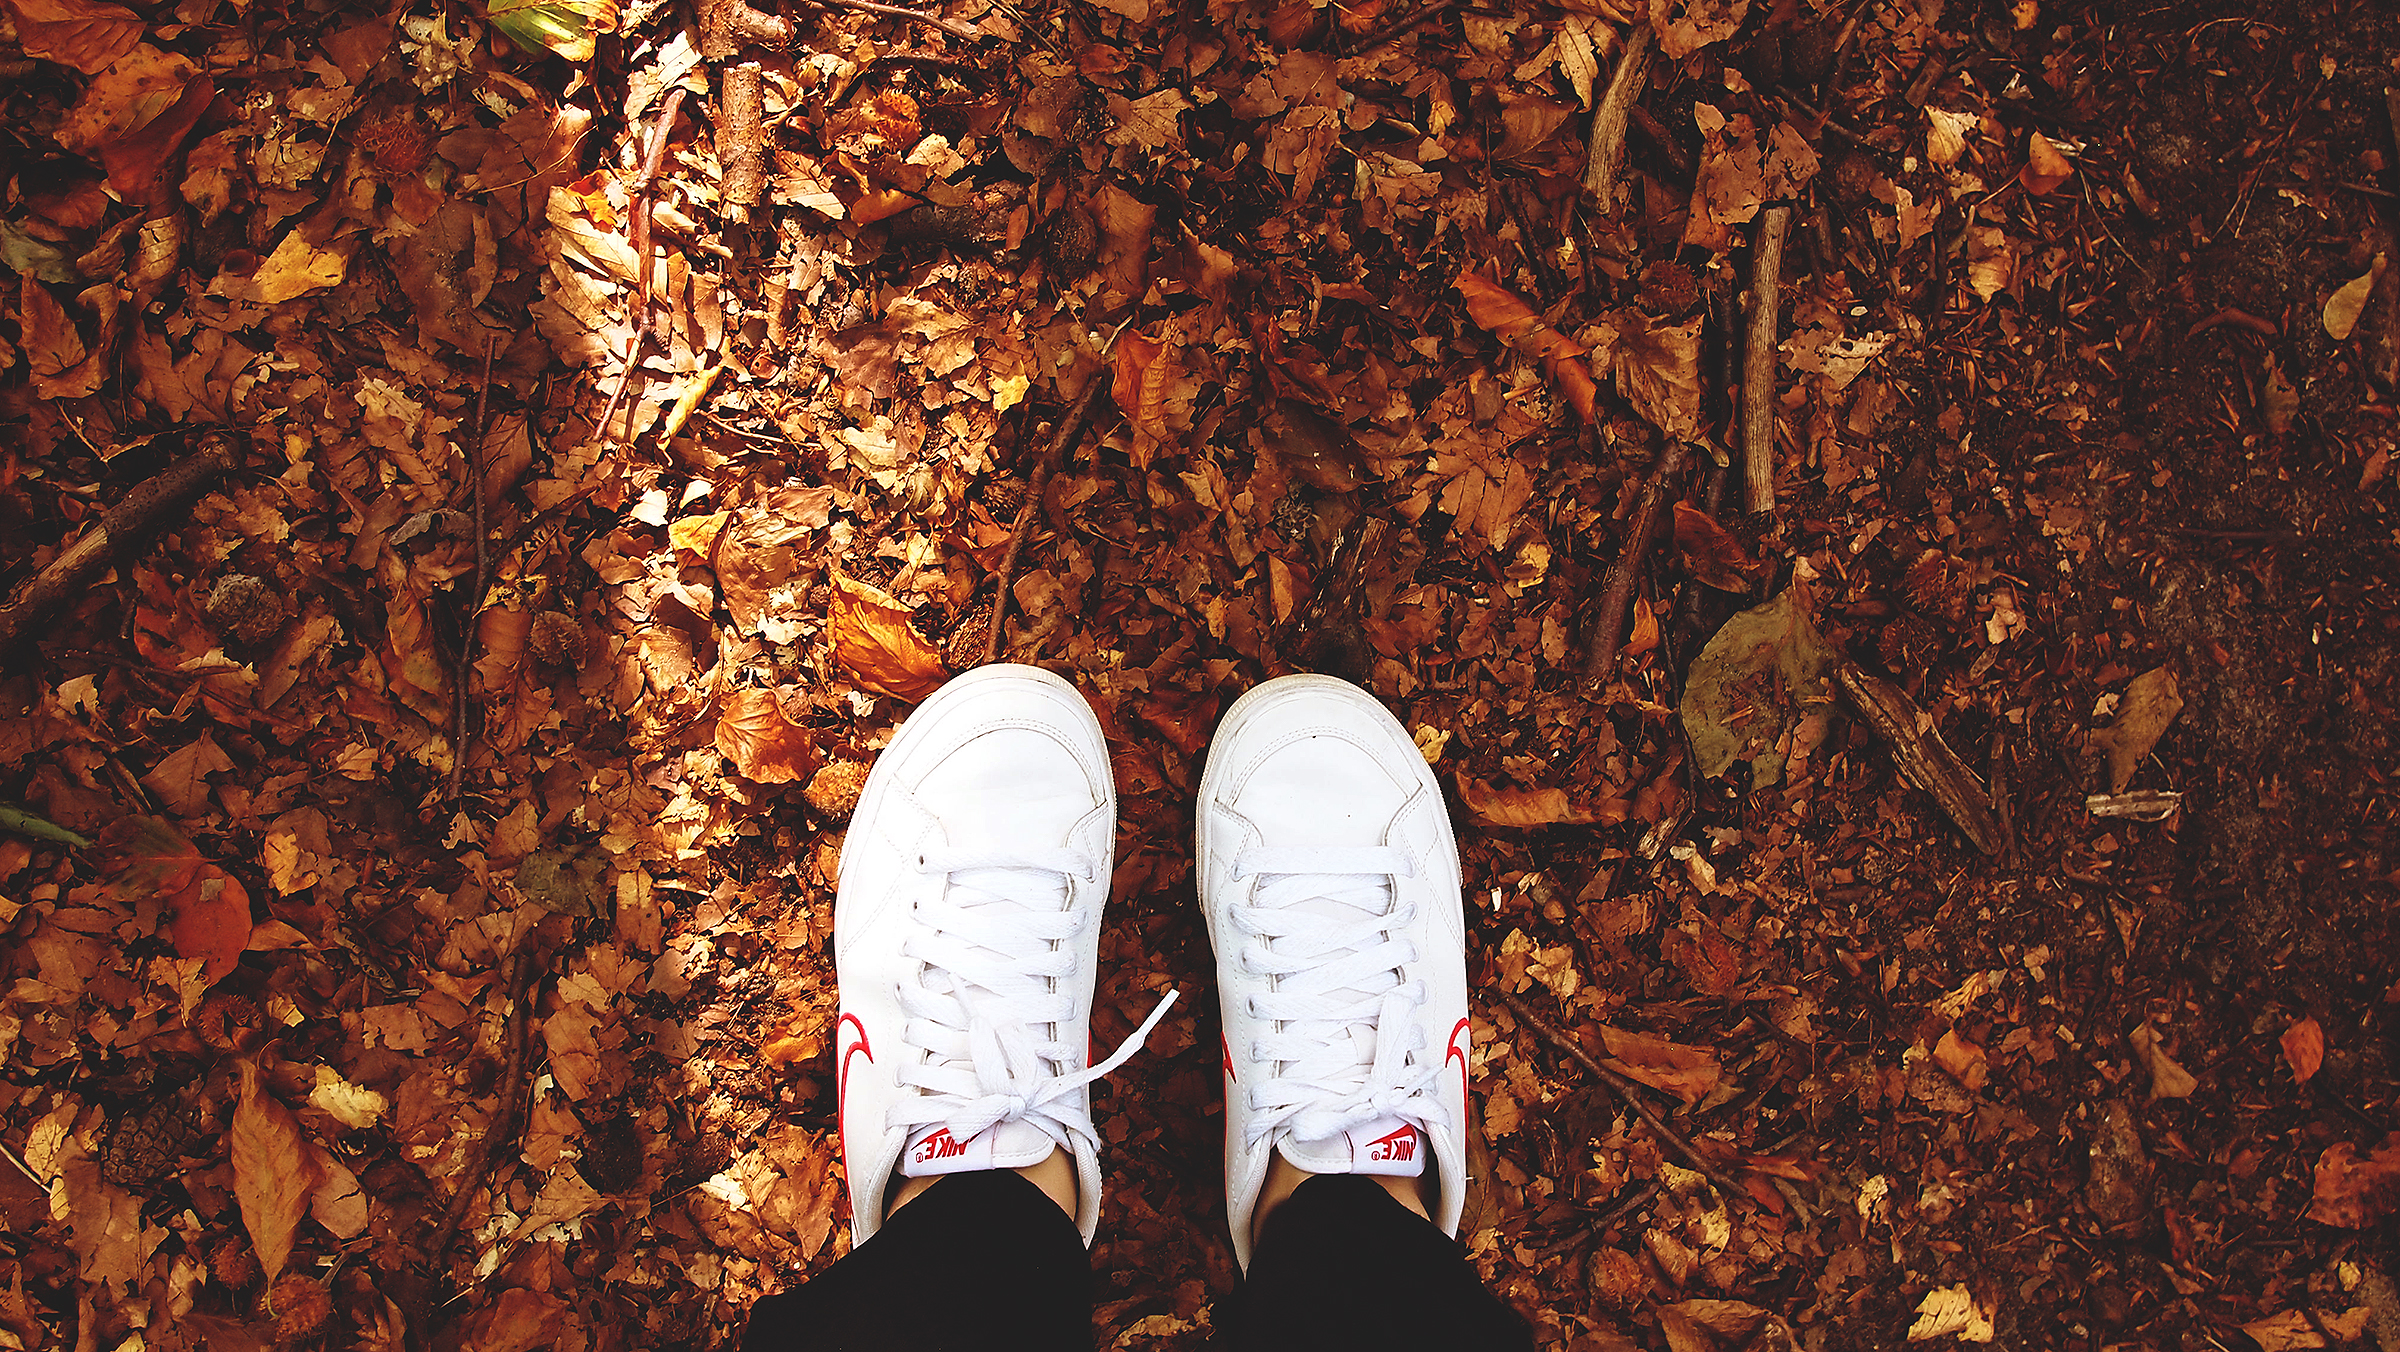
tree, leaf, fall, feet, autumn, season, leaves, outdoors, shoes, sneakers, footwear, dry leaves